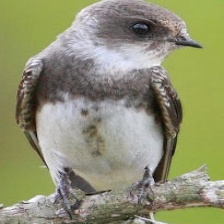
Species: SAND MARTIN
Scientific name: RIPARIA RIPARIA